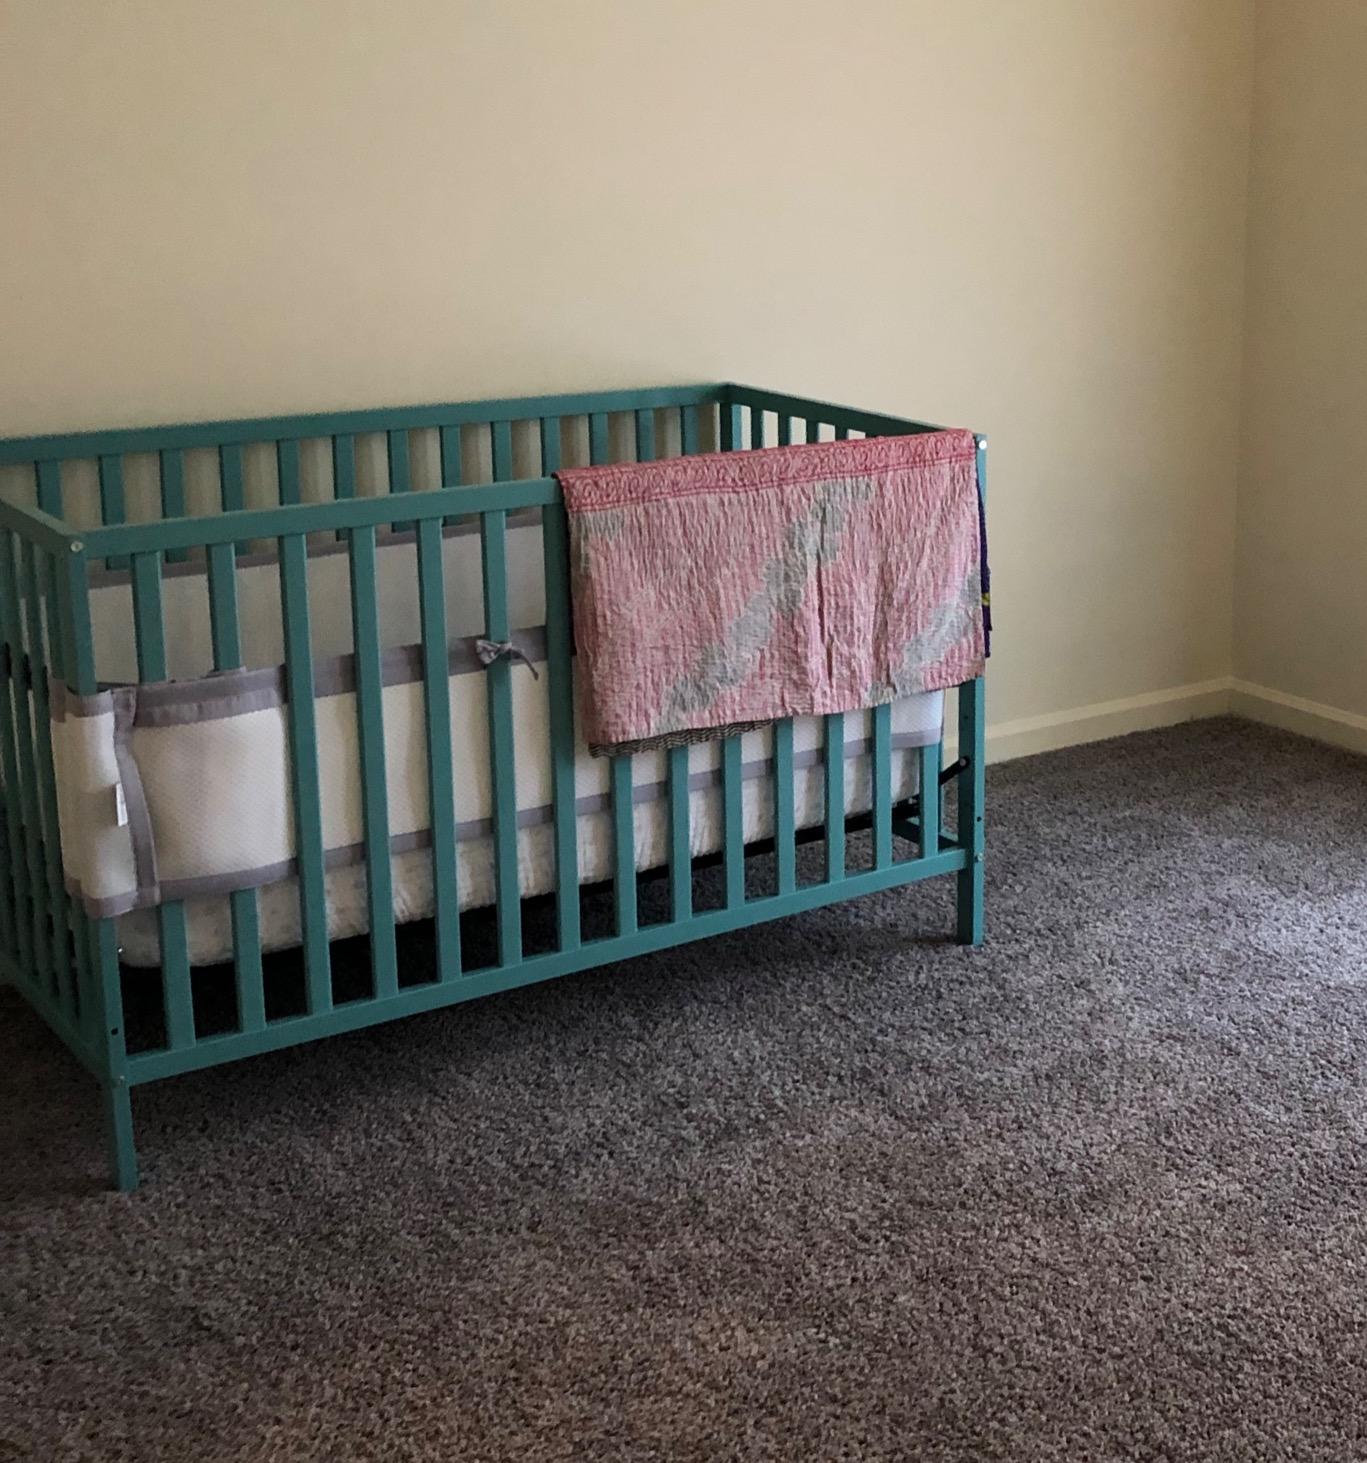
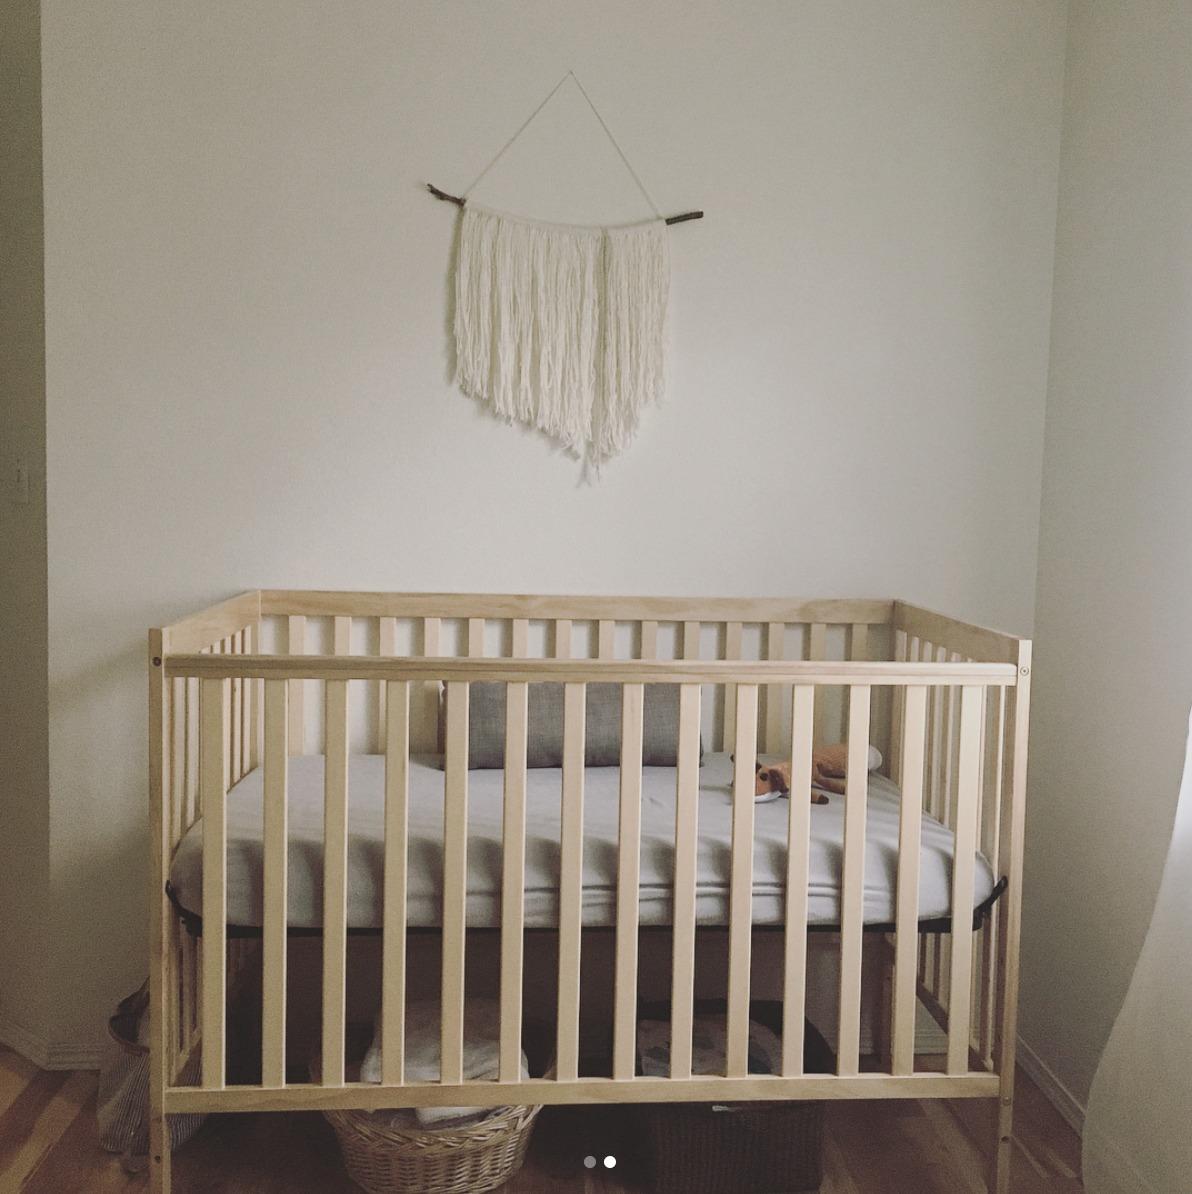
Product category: products_crib
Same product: no